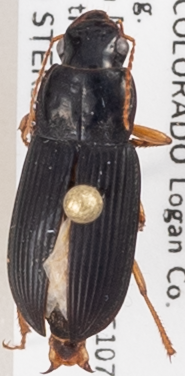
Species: Harpalus pensylvanicus
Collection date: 2019-09-04 04:00:00
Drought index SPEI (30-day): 0.282
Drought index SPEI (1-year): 0.438
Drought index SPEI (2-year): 0.86